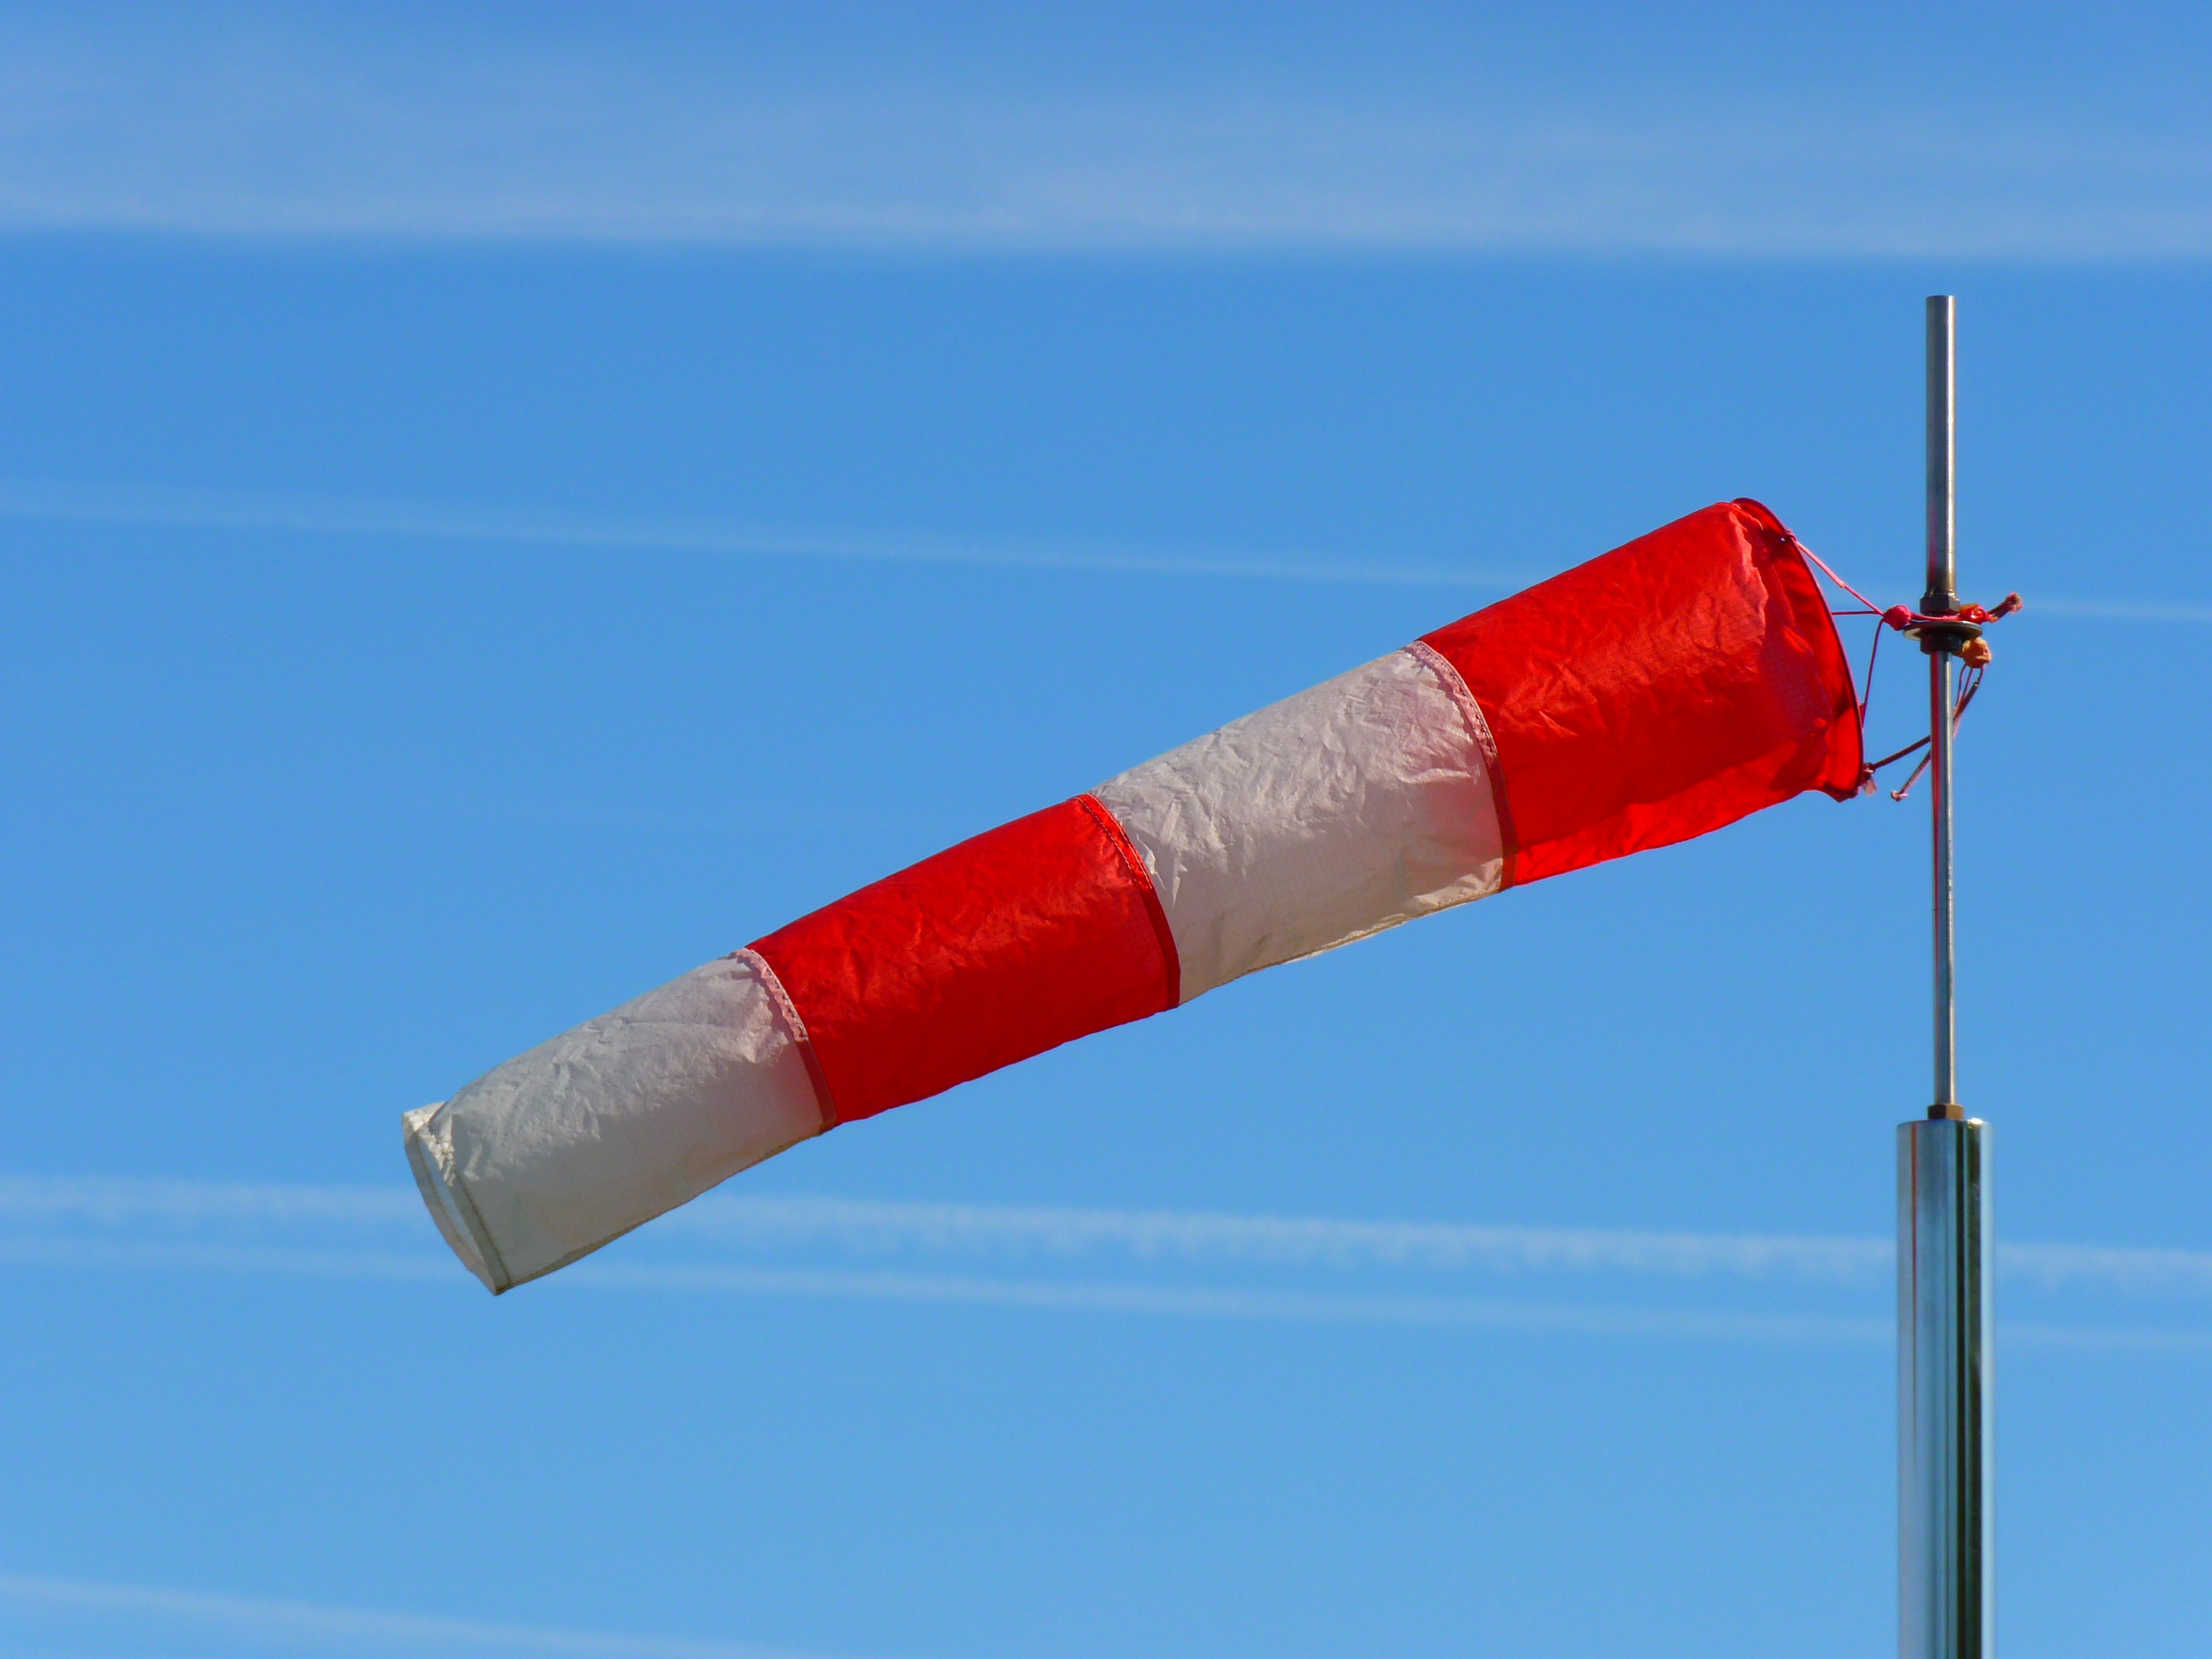
sky, wind, airport, red, mast, flag, machine, blue, lighting, energy, product, wind sock, wind direction, anemometer